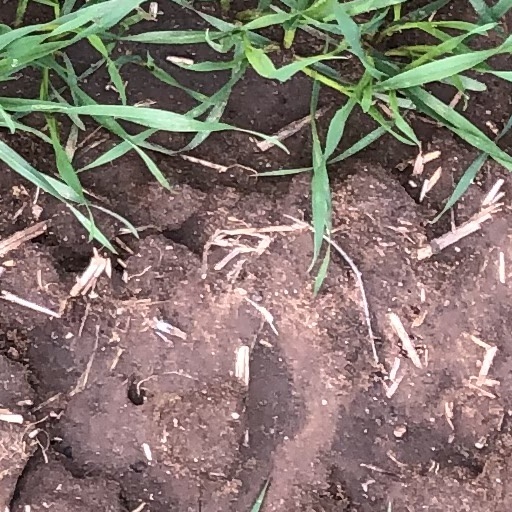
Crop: wheat